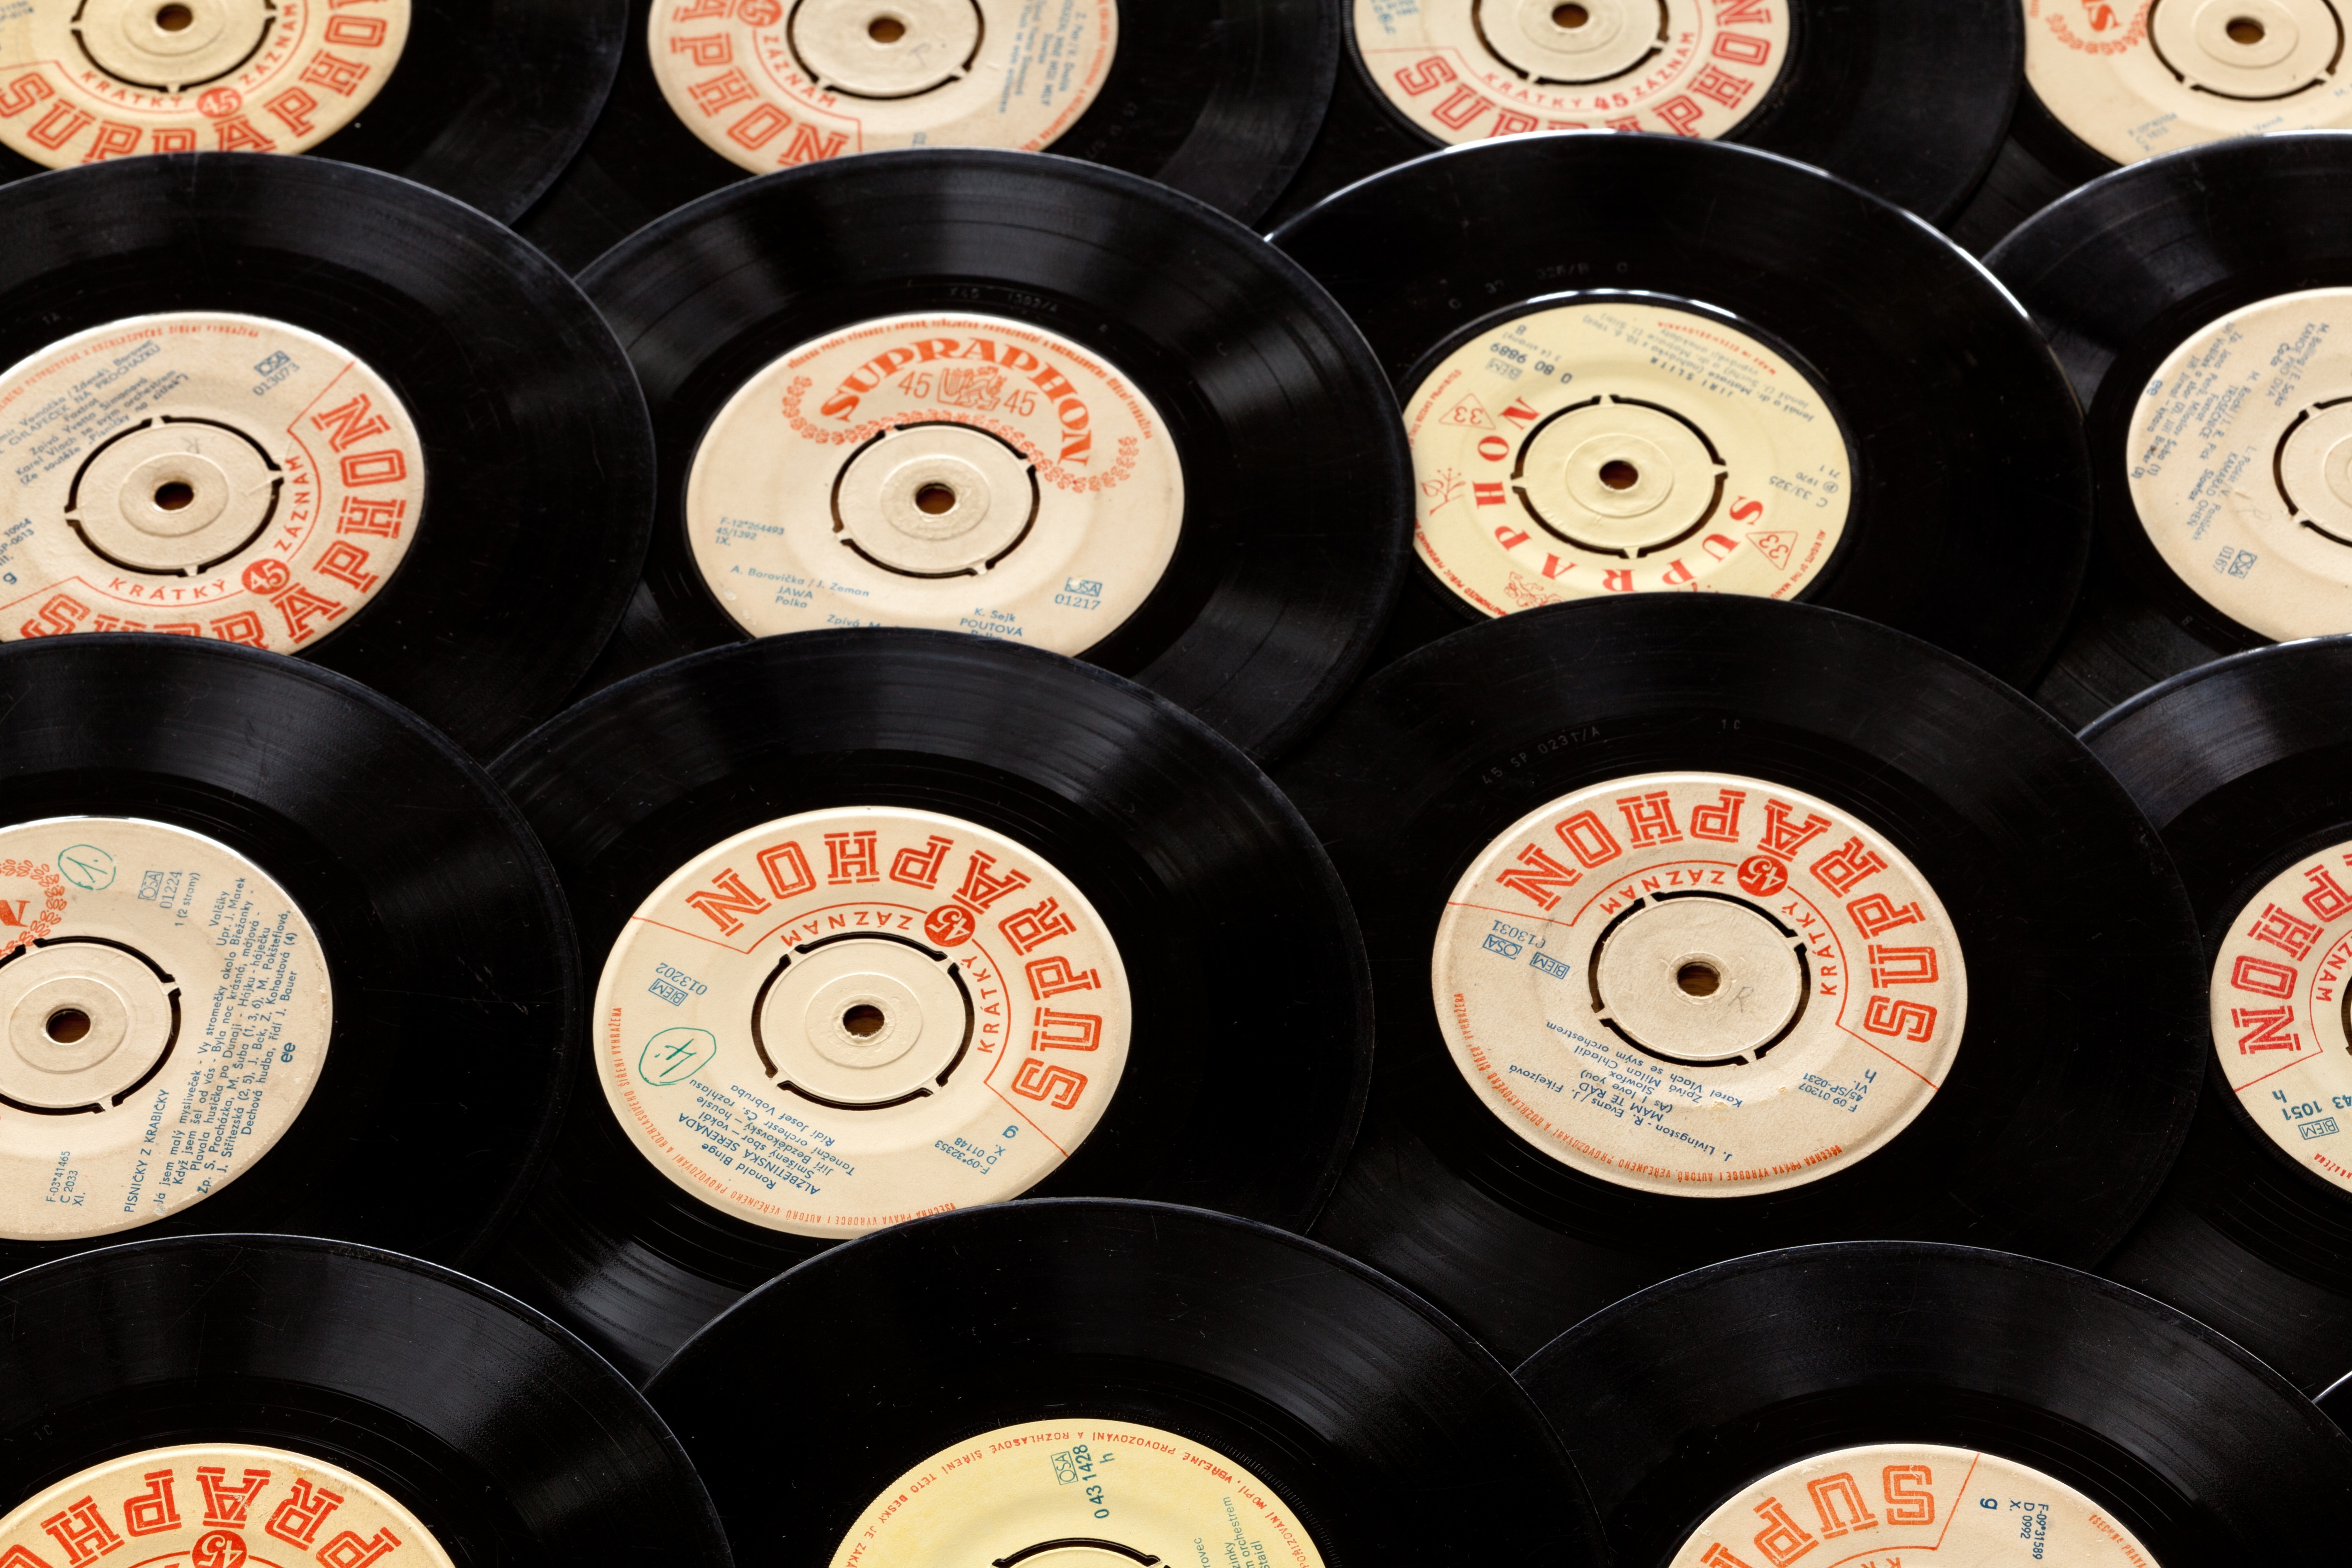
record, music, vinyl, abstract, technology, track, vintage, wheel, play, retro, old, pattern, food, drink, black, circle, label, background, audio, eye, sound, organ, games, disco, disc, gramophone, man made object, gramophone record, compact disc